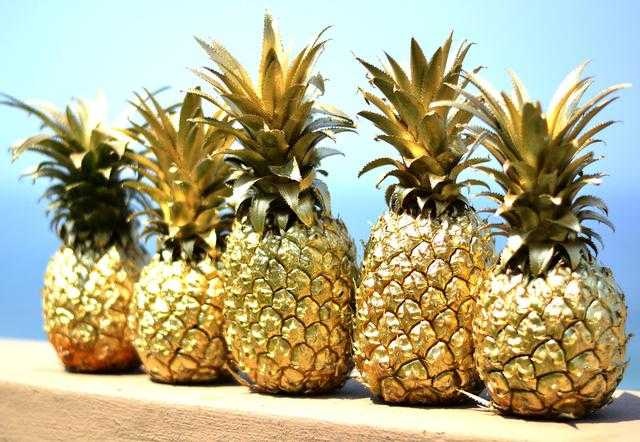
Label: Pineapple